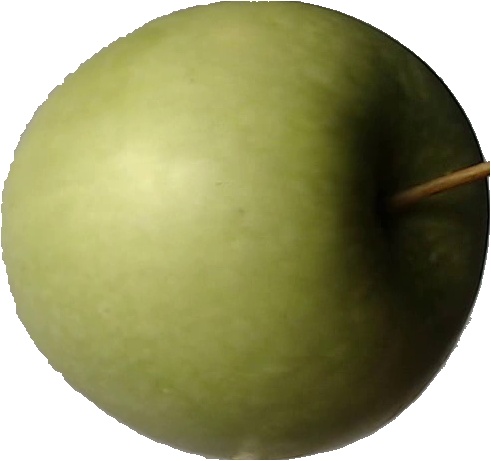
Label: apple_granny_smith_1